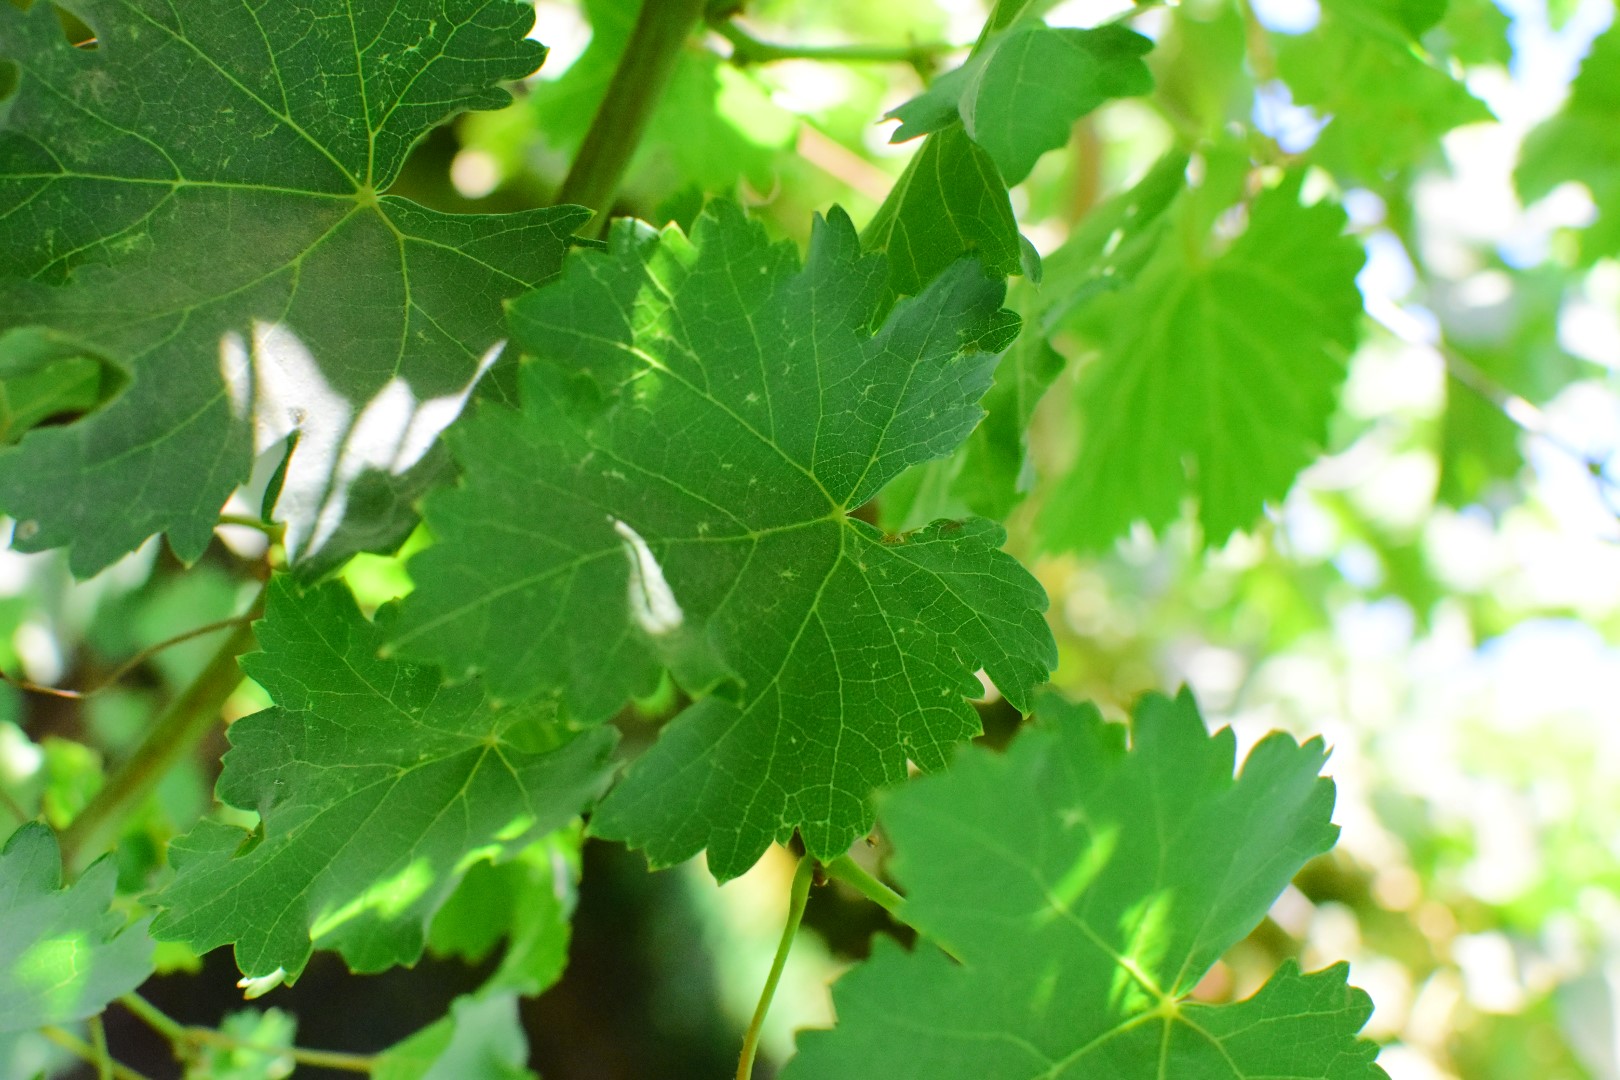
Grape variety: Deas Al-Annz